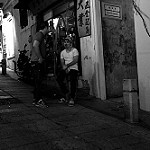
Scene: Outdoor